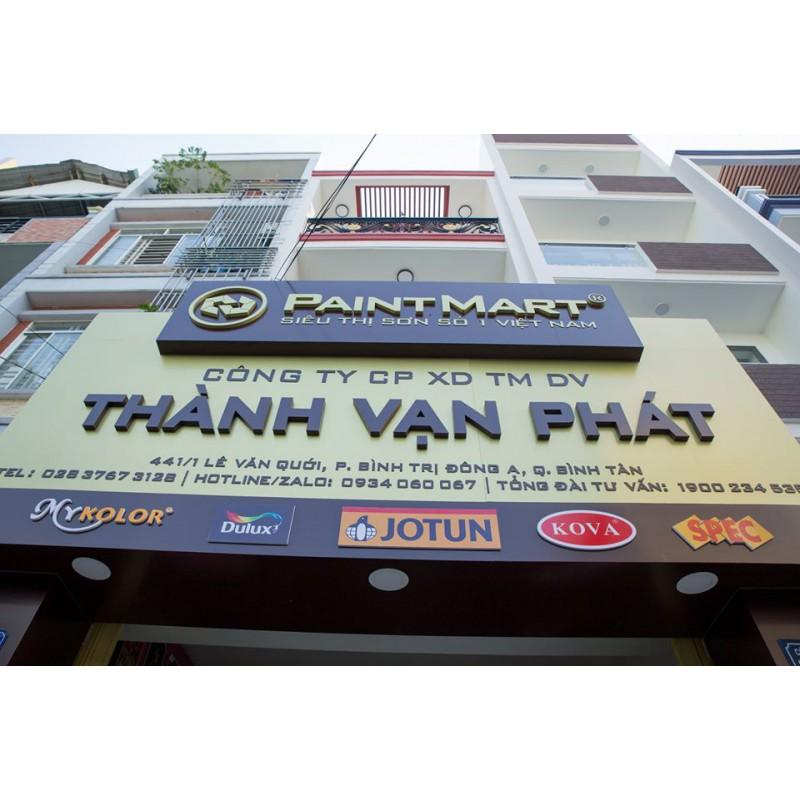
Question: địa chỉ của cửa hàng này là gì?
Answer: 441/1 lê văn quới, p. bình trị đông a, q. bình tân